Mutsu (apple)

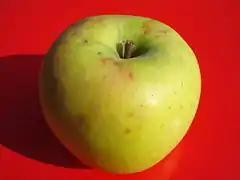
A Mutsu apple grown in Croatia

The apple (also known as Crispin) was introduced in 1949 and is a cross between the 'Golden Delicious' and the 'Indo' apple cultivars first grown in Aomori Prefecture, Japan. The apple's name is the former name of a large section of the Tōhoku region, Mutsu Province, which Aomori was created from during the Meiji Restoration.